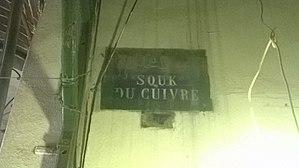
Souk du cuivre , la médina de Tunis
Le souk En Nhas ou souk du Cuivre est l'un des souks de la médina de Tunis. Il est spécialisé dans la vente des ustensiles en cuivre.